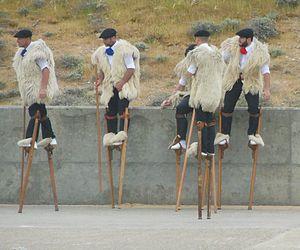
Échassiers landais lors de la Fête de la Mer, à Mimizan (Landes, France)
La fête de la mer est une journée de réjouissances collectives destinée à célébrer la relation qu'entretient Mimizan-Plage, dans le département français des Landes, avec l'Océan Atlantique qui la borde. Elle a lieu chaque année le 1ᵉʳ mai.
Mimizan est une commune du Sud-Ouest de la France, située dans le département des Landes en région Nouvelle-Aquitaine. Elle appartient au pays de Born.